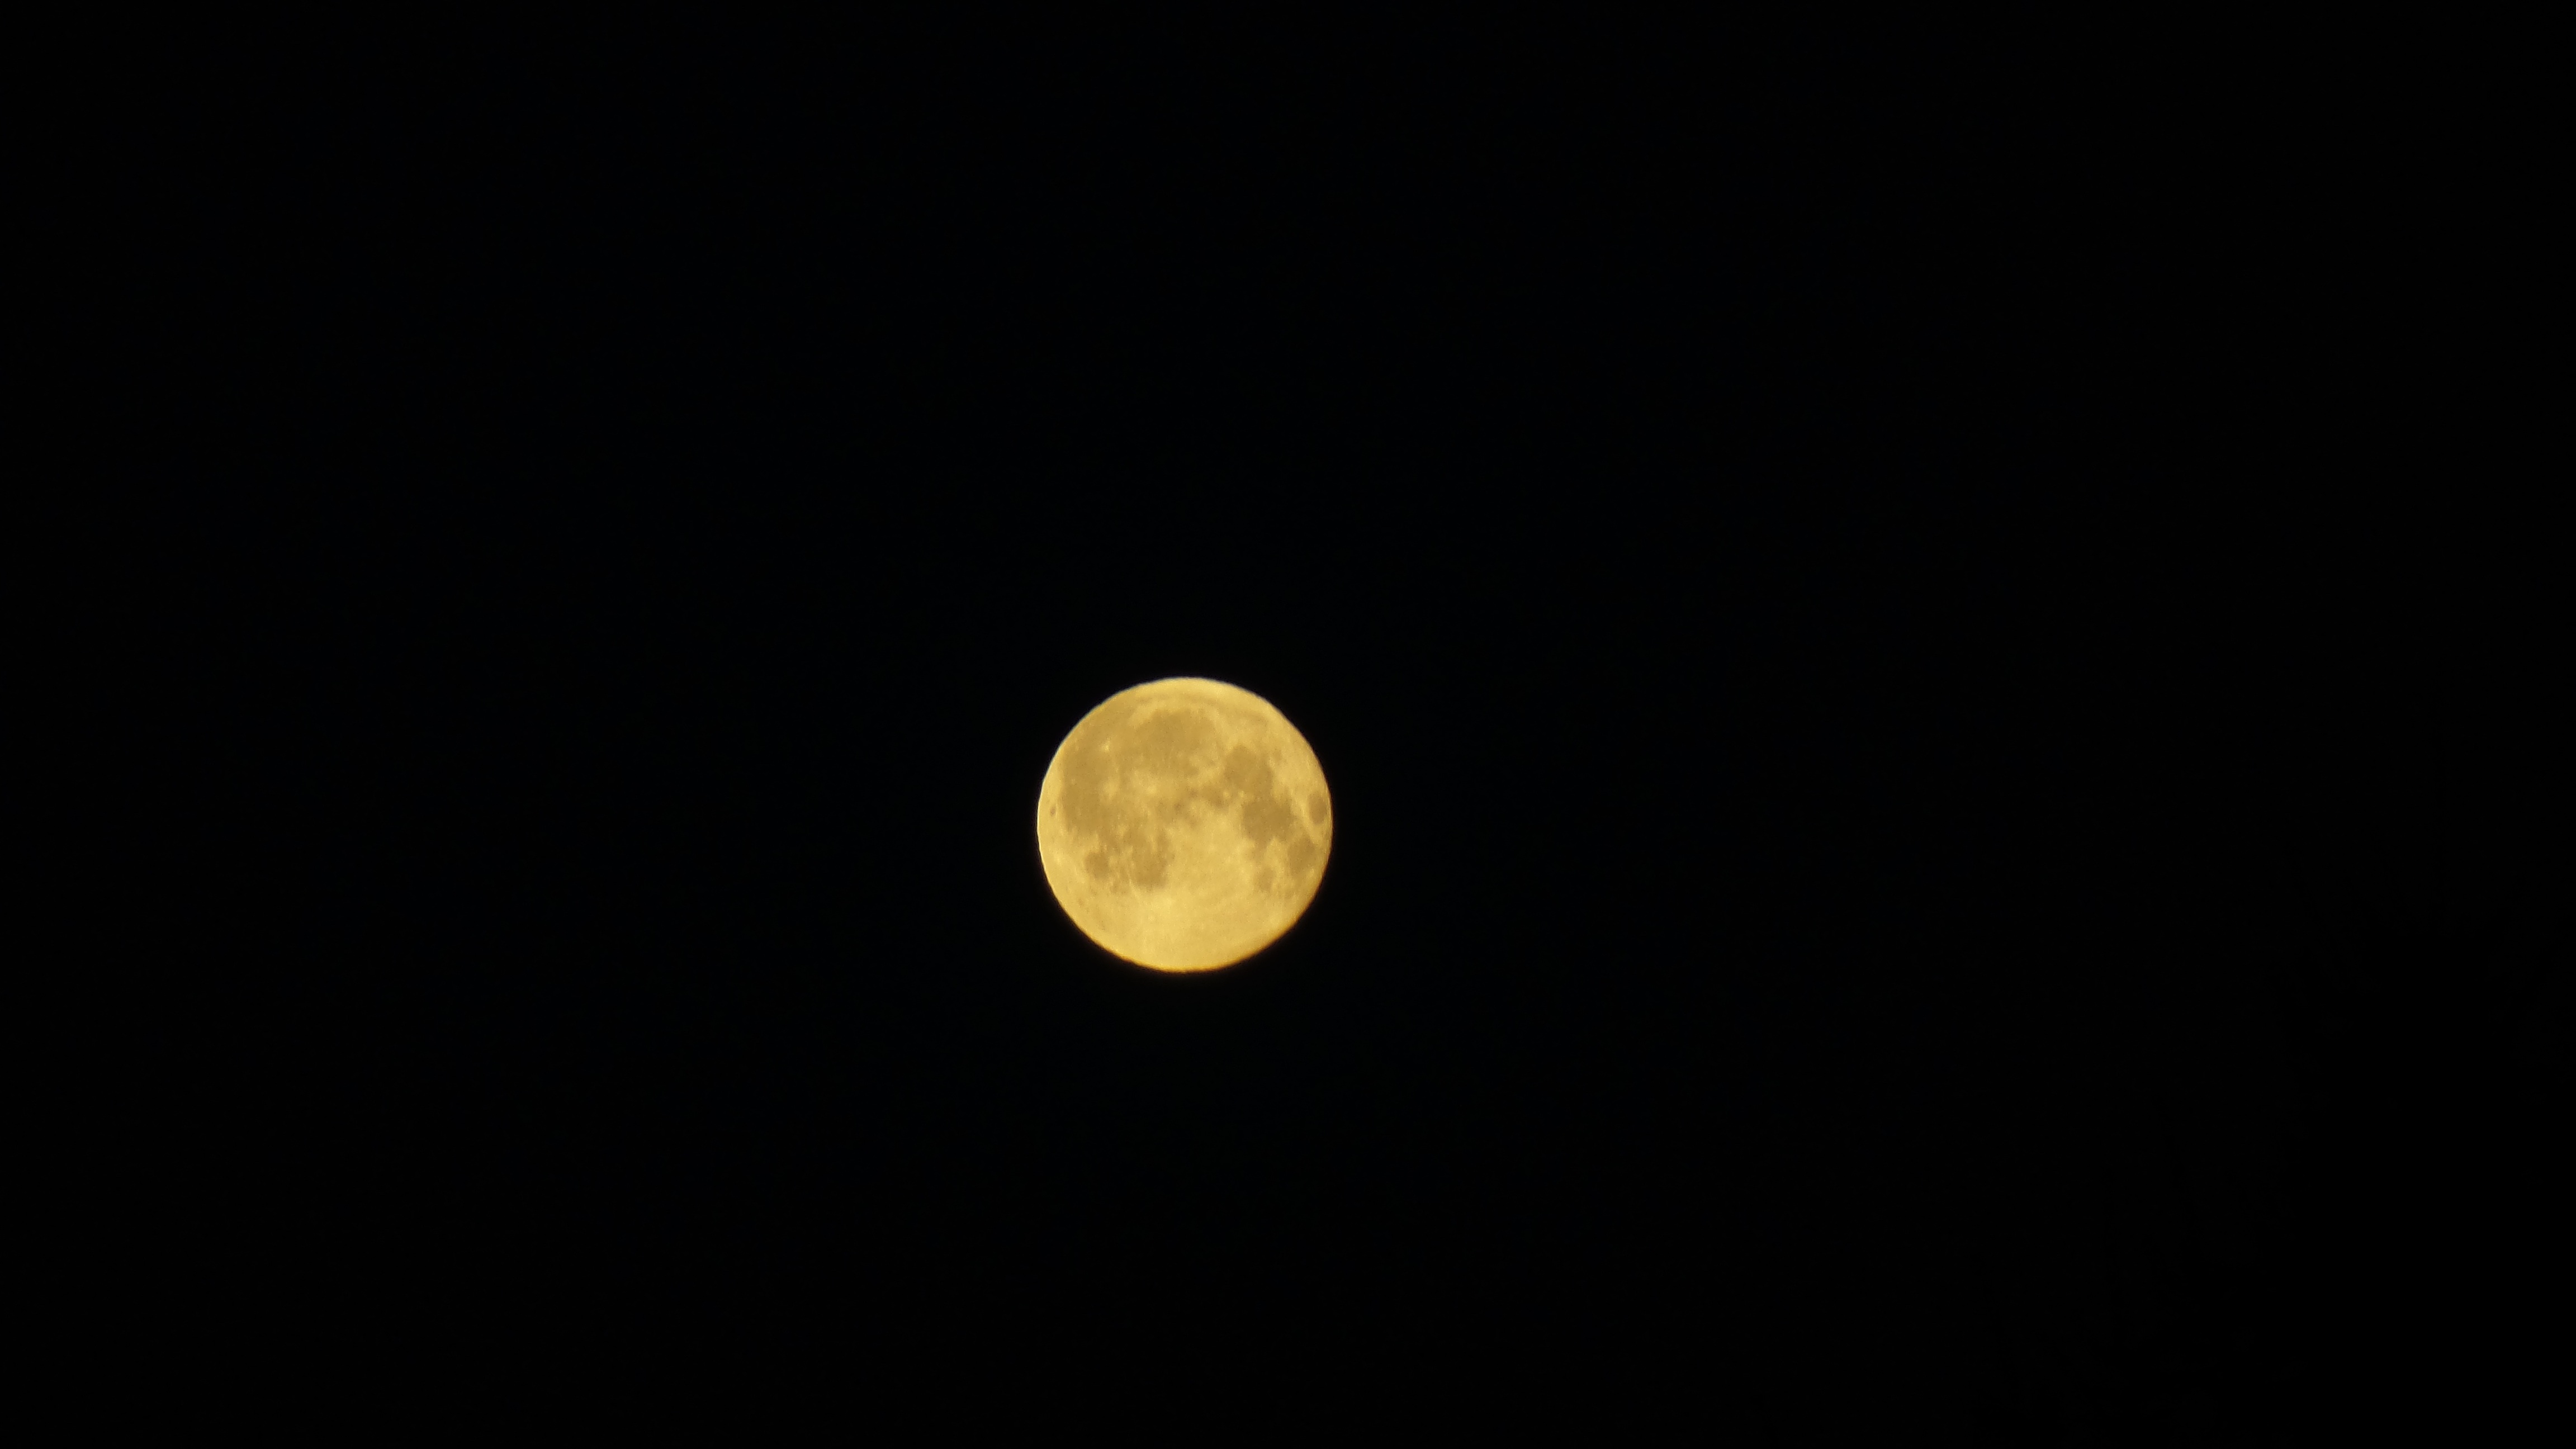
nature, sky, darkness, black, moon, full moon, circle, event, mysticism, moon craters, astronomical object, lunar eclipse, celestial event